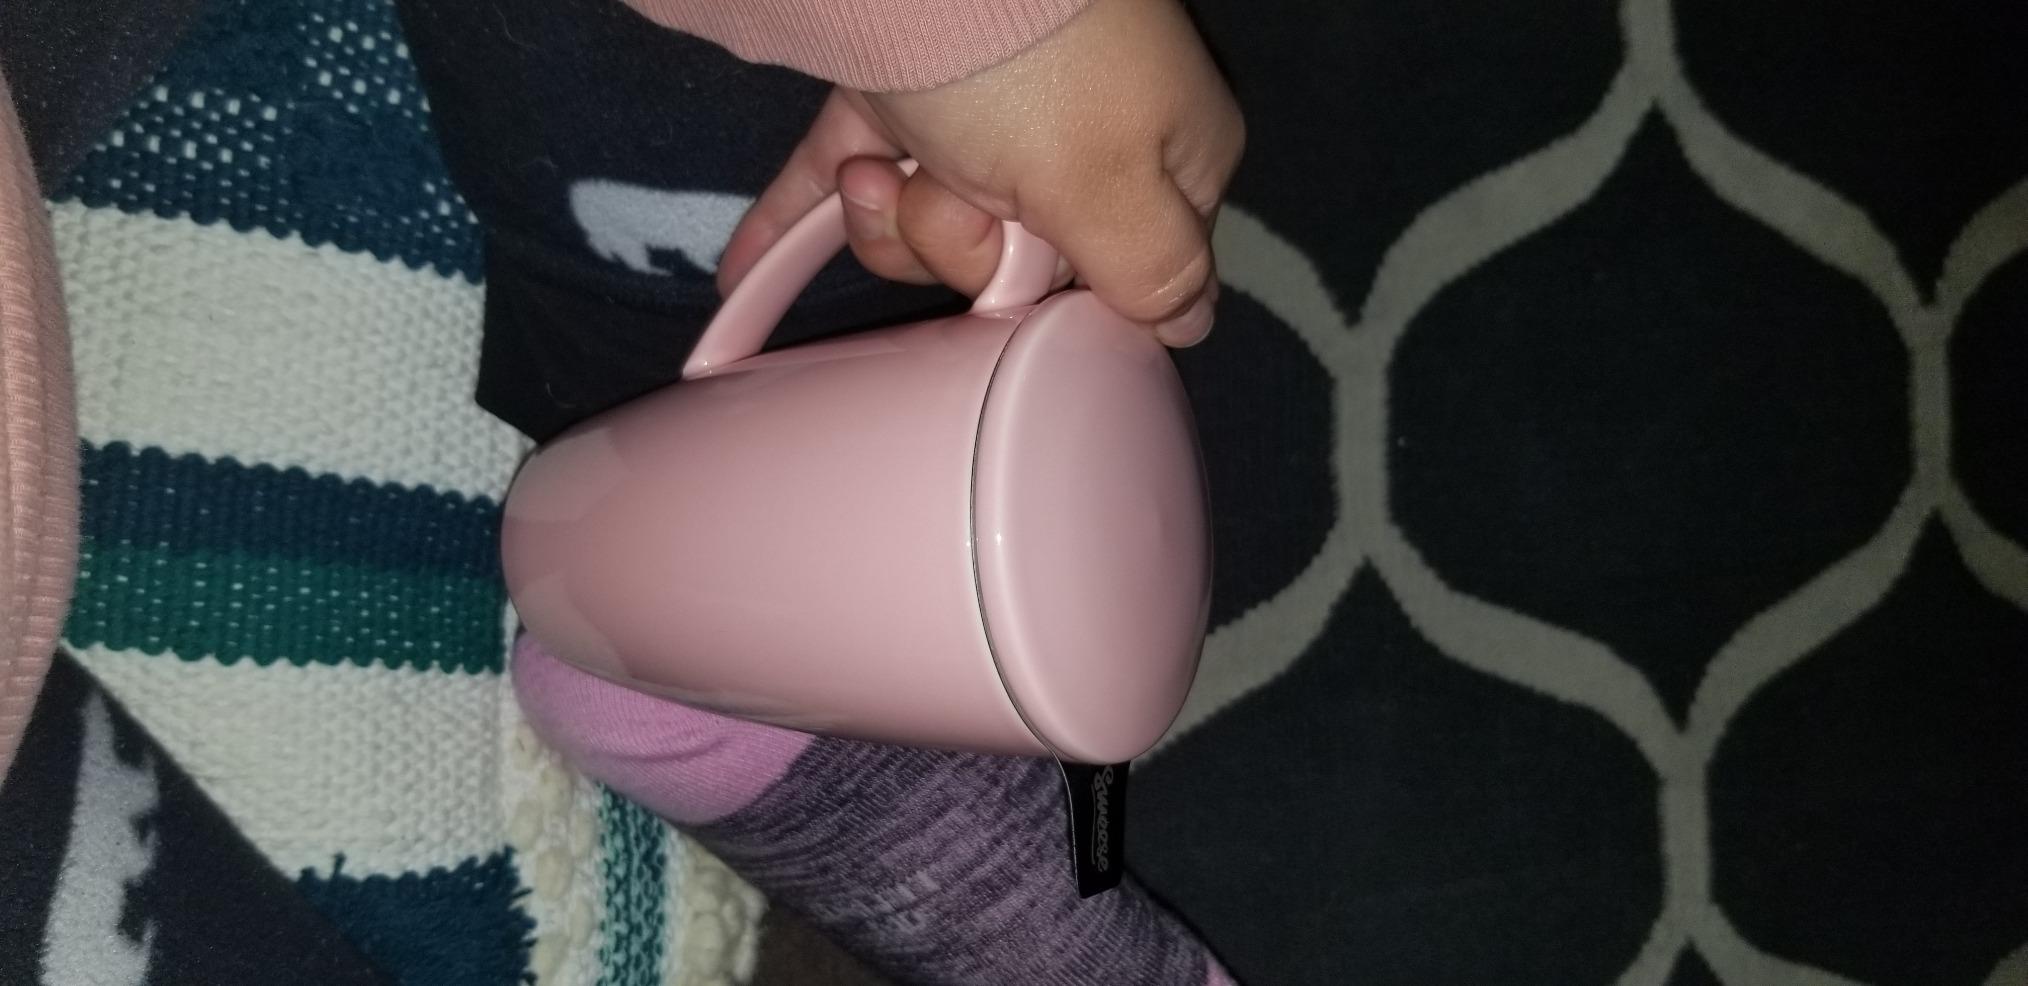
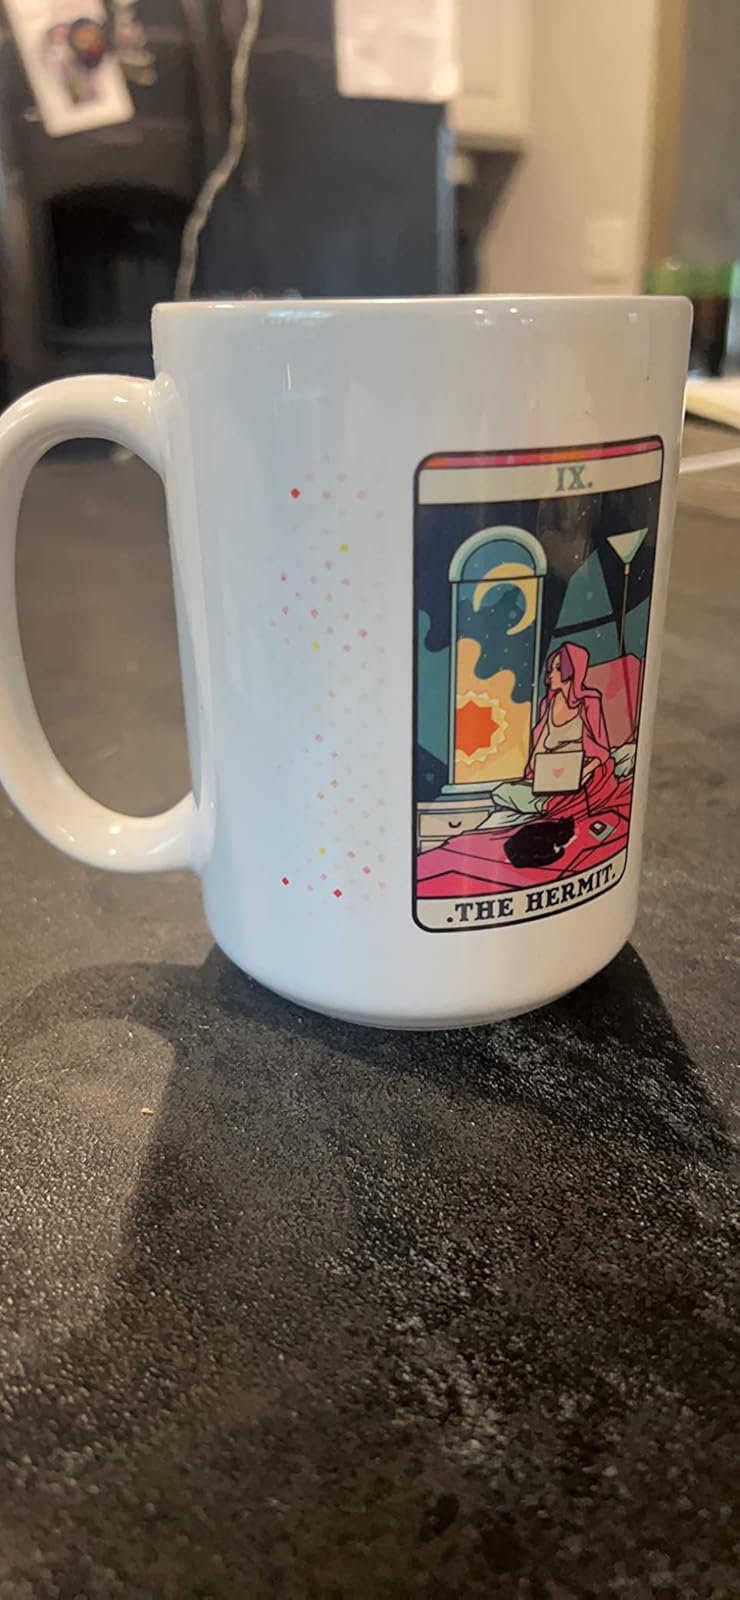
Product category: items_mug
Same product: no